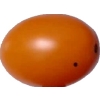
Label: tomato_cherry_orange